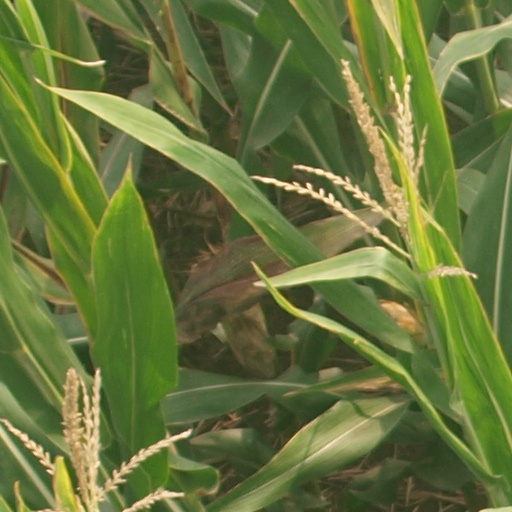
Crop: maize; corn